Hua Guofeng

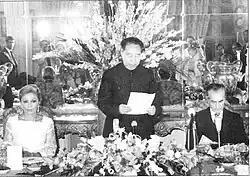
Hua Guofeng with Shah Mohammad Reza Pahlavi during a state visit in Iran, 1978

During his relatively short period in power, from October 1976 to December 1978, Hua quickly ousted the Gang of Four from political power and thus became the leader whose emergence marked the end of the Cultural Revolution. Following the incarceration of the Gang of Four and the establishment of the new ruling triumvirate (Hua Guofeng, Marshal Ye Jianying, and chief economic planner Li Xiannian) began the restoration to power of Deng Xiaoping and the elimination of Gang influence throughout the political system, leading to a power struggle between Hua and Deng. This struggle was decisively resolved in Deng's favor in December 1978, which is generally taken as the start of the reform and opening up.